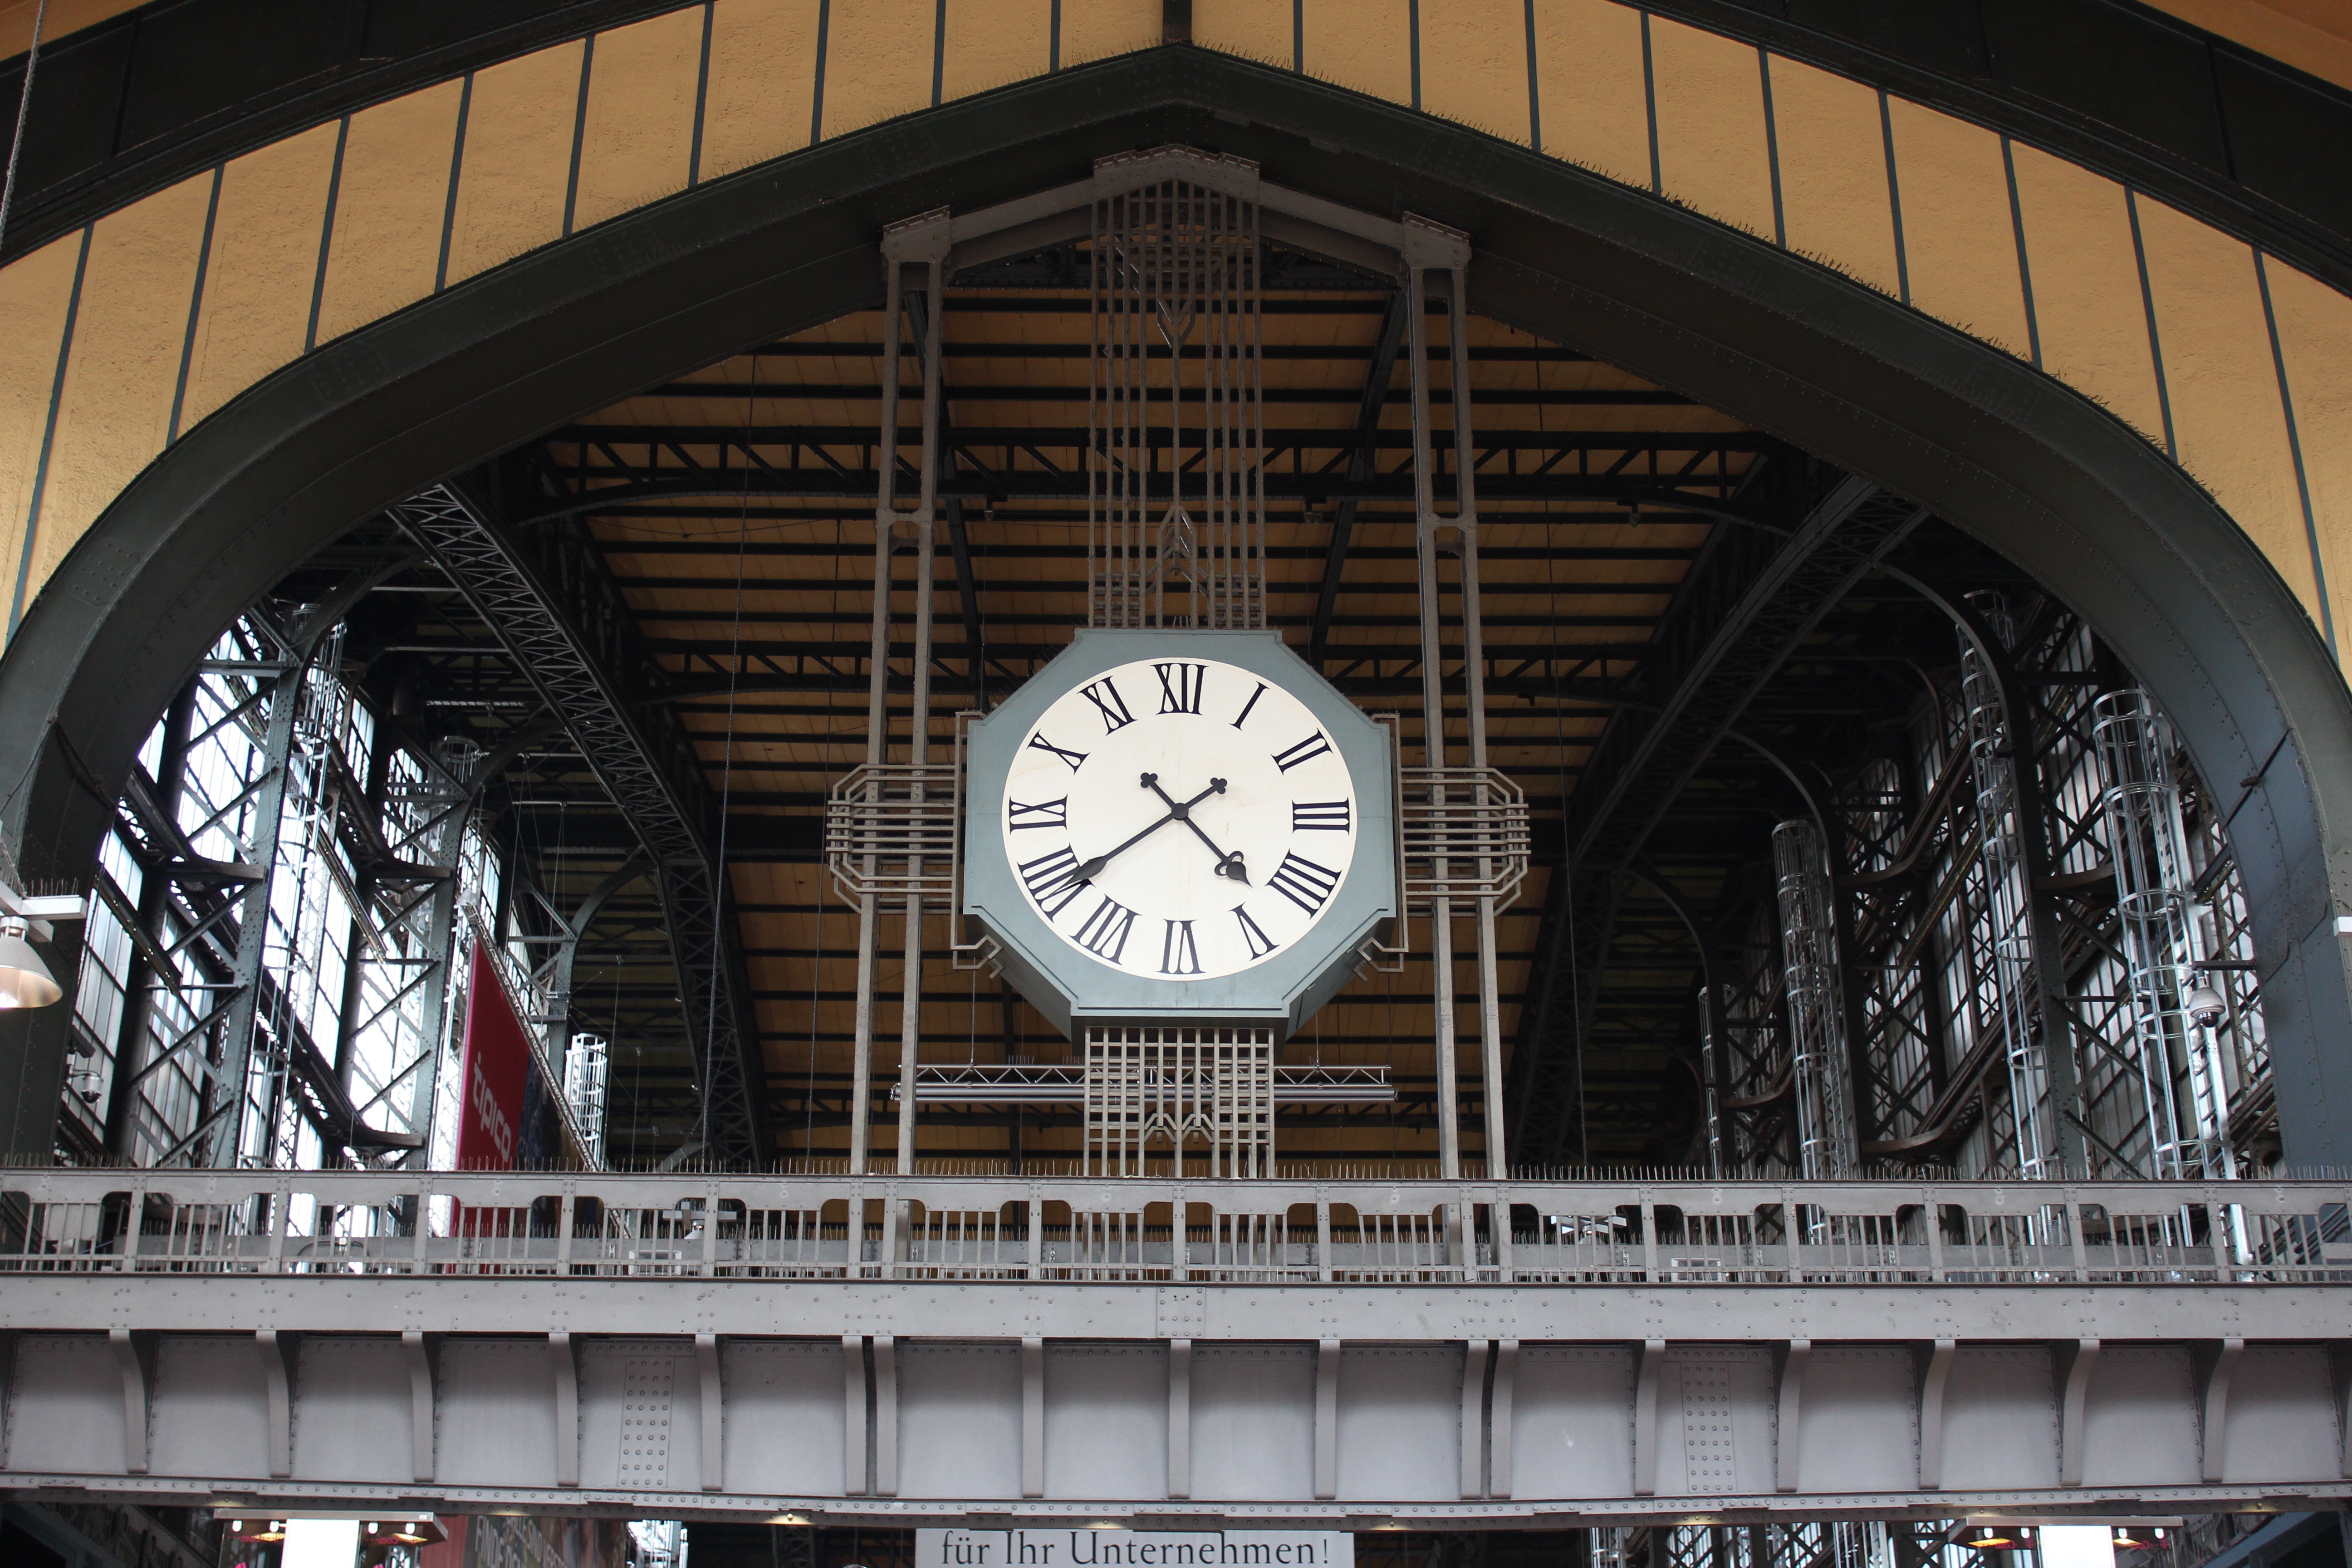
architecture, structure, window, clock, time, downtown, arch, landmark, facade, stadium, minute, railway station, urban area